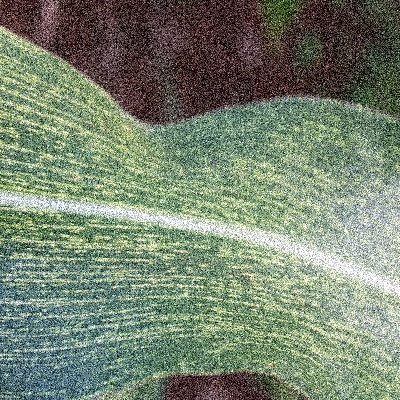
Label: Corn_(Maize)___Maize_Streak_Virus